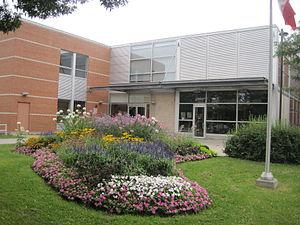
Entrée principale de la Maison de la culture de Pointe-aux-Trembles
La Maison de la culture Pointe-aux-Trembles est l'une des maisons de la culture de Montréal. Elle est un service géré par la Ville de Montréal dont la principale mission est d’assurer la diffusion d’événements culturels gratuitement, ou moyennant des coûts minimes, à la population.